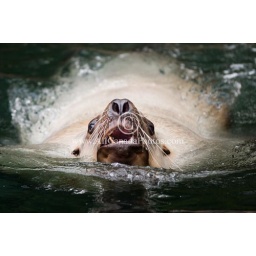
Close up of sea lion swimming at Vancouver Aquarium in Stanley Park Vancouver British Columbia Canada